Hyundai Grandeur

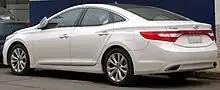
Hyundai Azera GLS (Chile)

The fifth generation Grandeur/Azera was unveiled at the 2011 Los Angeles International Auto Show as a 2012 model. It was developed over a period of three and half years with a cost of 450 million dollars. The fifth generation was marketed as the Grandeur in South Korea — and in most export markets as the "Hyundai Azera."